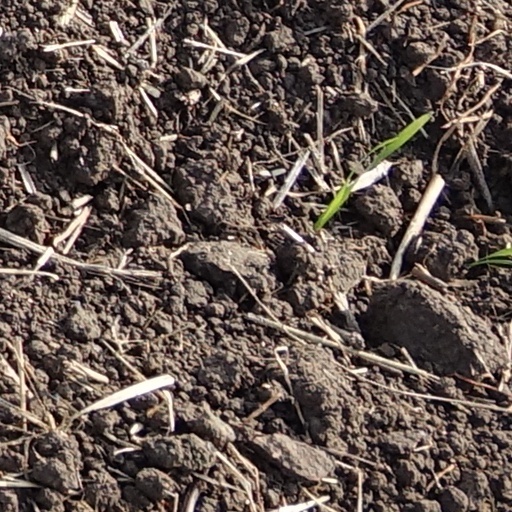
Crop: wheat